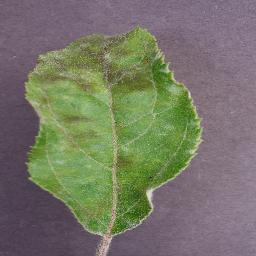
Label: Apple___Apple_scab